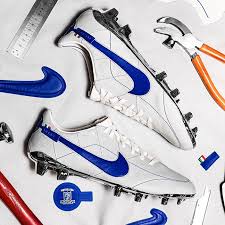
Label: Sneaker